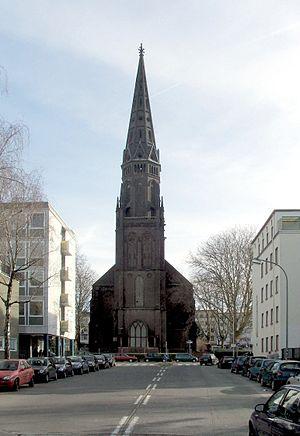
Bochum est une ville d'Allemagne dans le Land de Rhénanie-du-Nord-Westphalie dans la région de la Ruhr. Sixième plus grande ville du Land, deuxième plus grande ville de Westphalie et l'une des vingt plus grandes villes d’Allemagne, Bochum fait partie du district administratif d'Arnsberg comme Dortmund, Hagen, Hamm et Herne.